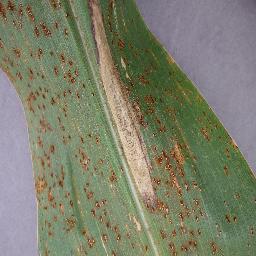
Label: Corn___Northern_Leaf_Blight